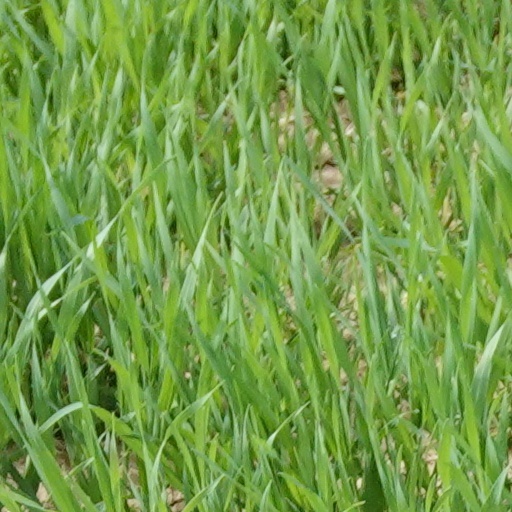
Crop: wheat